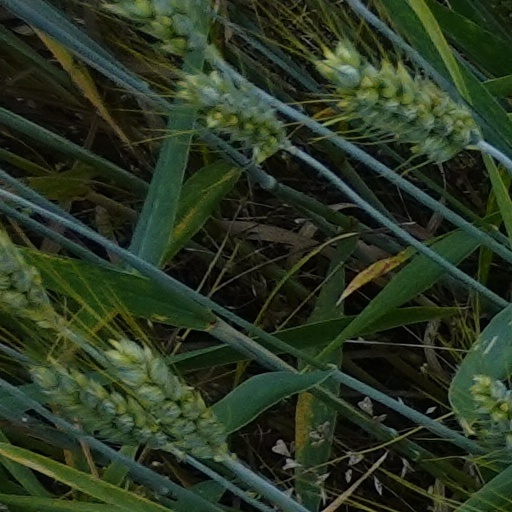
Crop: wheat